History of Shetland

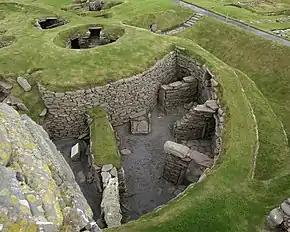
The preserved ruins of a wheelhouse and broch at Jarlshof, described as "one of the most remarkable archaeological sites ever excavated in the British Isles".

Due to building in stone on virtually treeless islands—a practice dating to at least the early Neolithic Period—Shetland is extremely rich in physical remains of the prehistoric era, and there are over 5,000 archaeological sites. A midden site at West Voe on the south coast of Mainland, dated to 4320–4030 BCE, has provided the first evidence of Mesolithic human activity in Shetland.